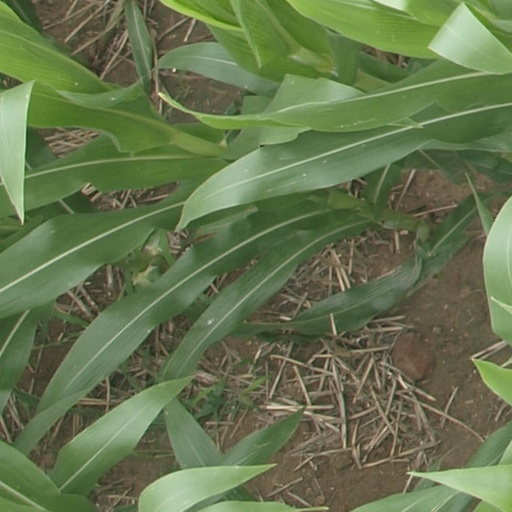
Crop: maize; corn